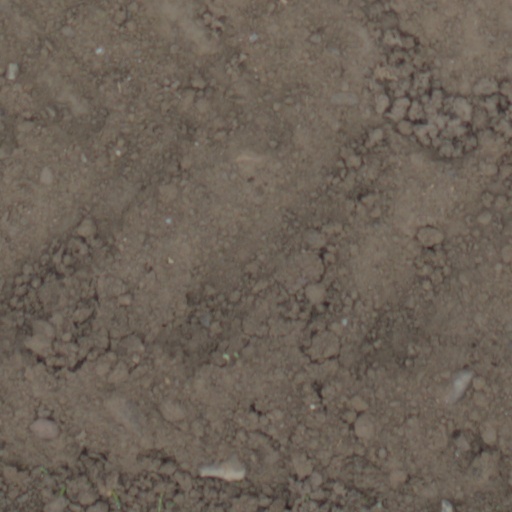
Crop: wheat